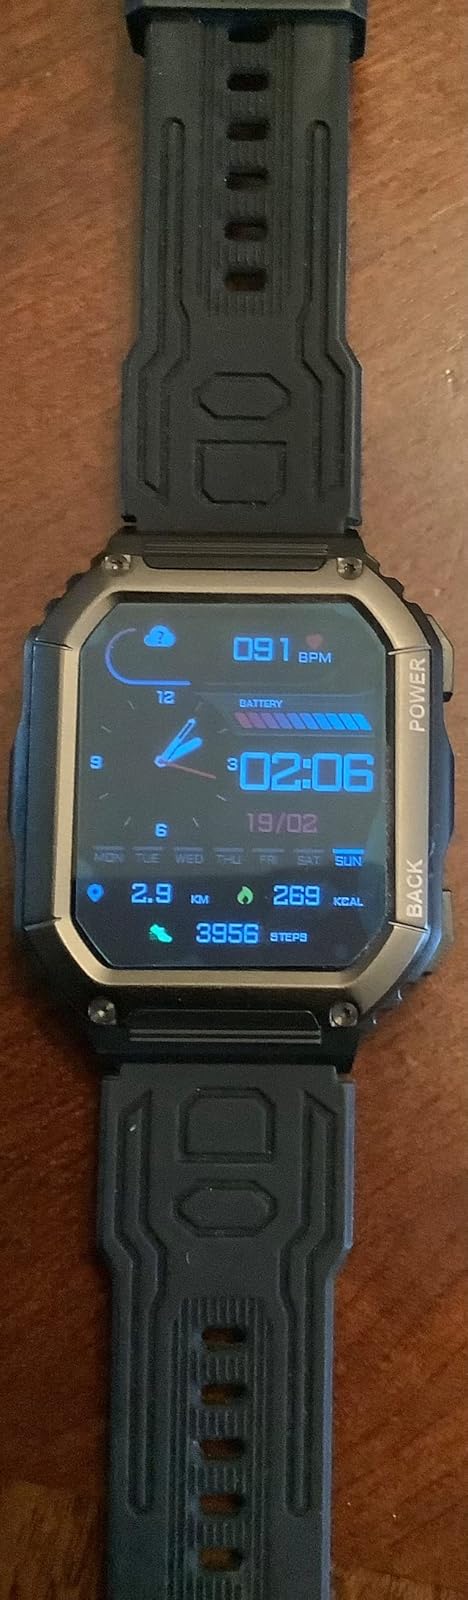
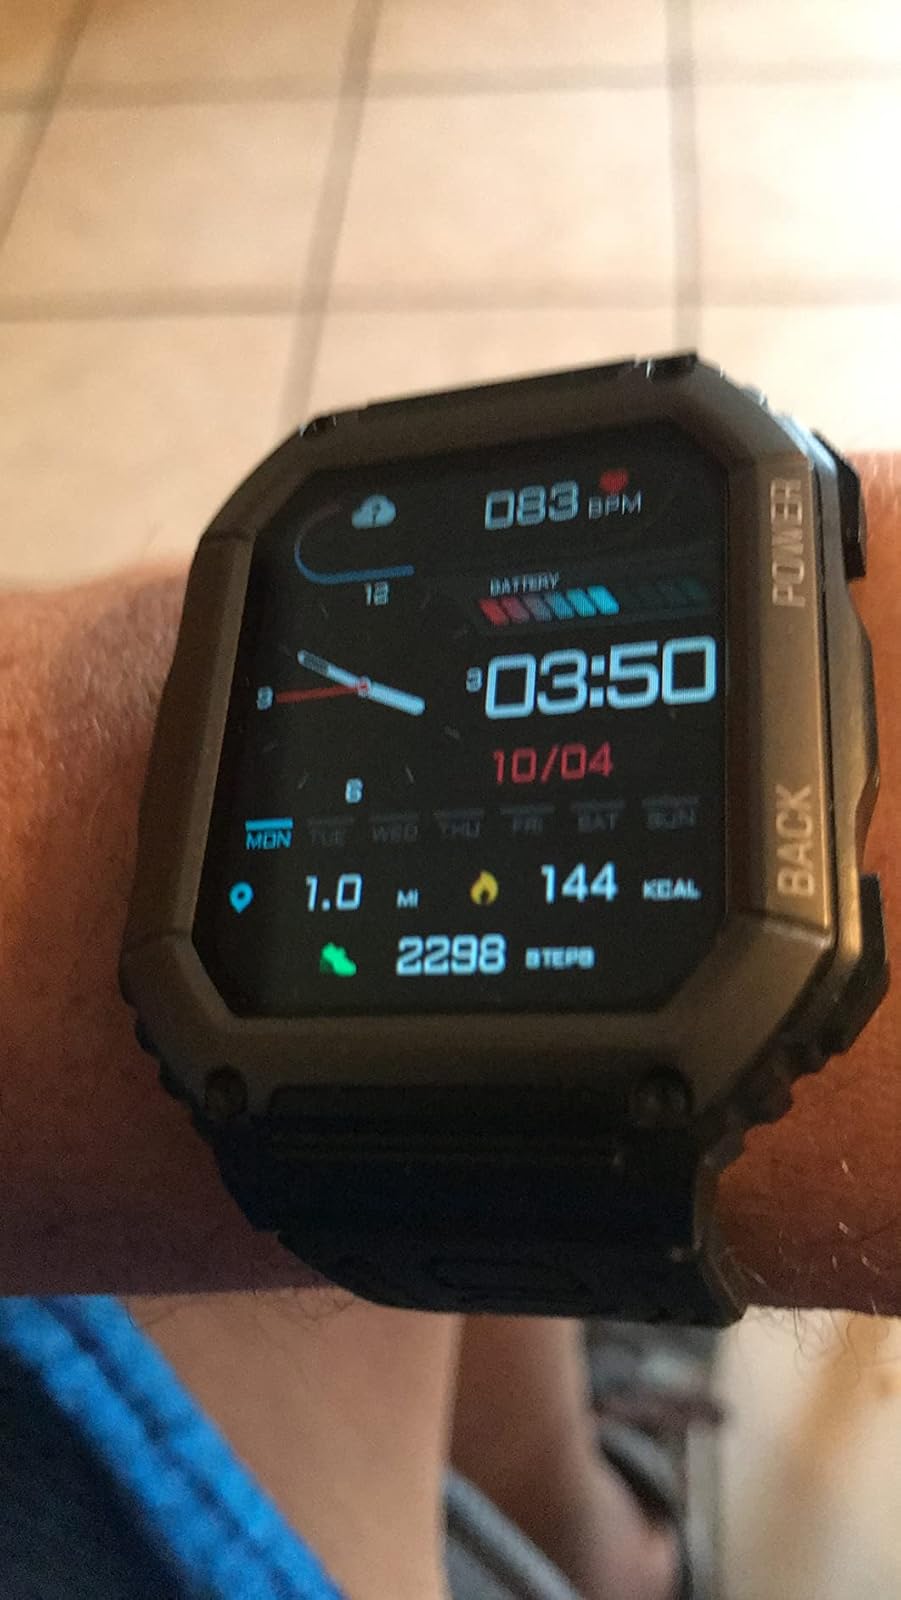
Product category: smartwatch
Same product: yes